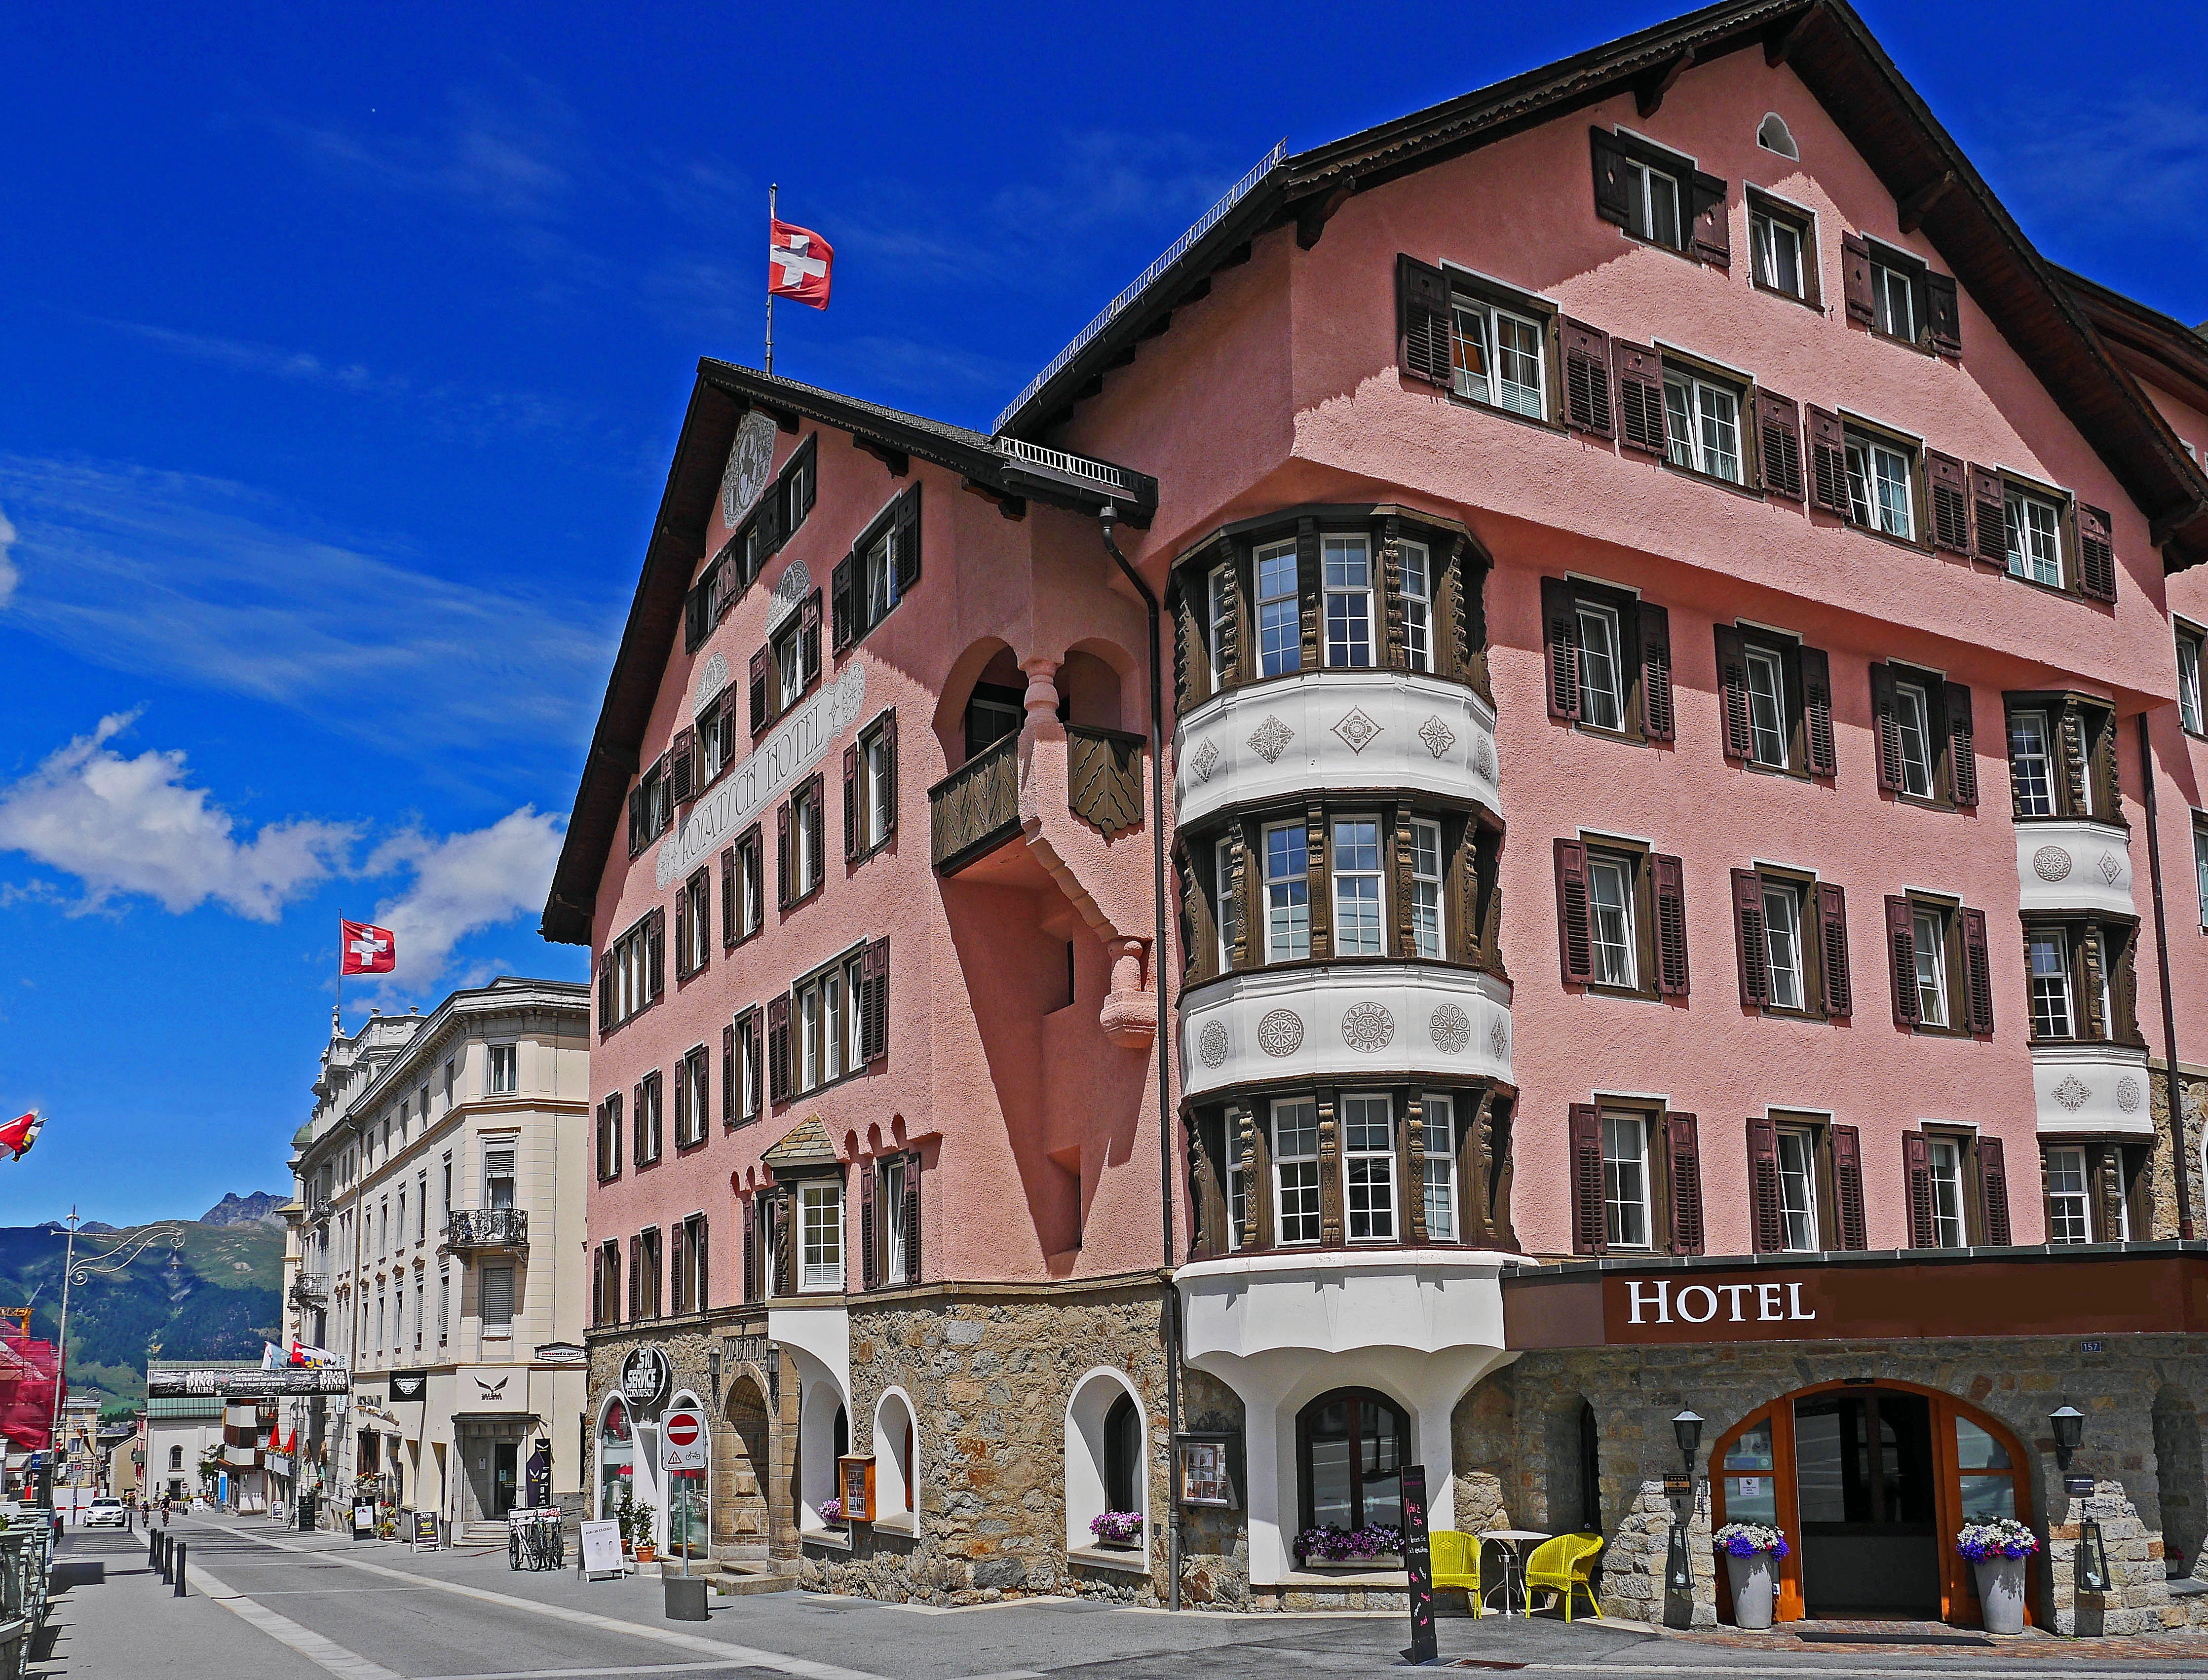
architecture, road, street, house, town, building, cityscape, downtown, landmark, facade, property, tourism, apartment, switzerland, estate, hotels, neighbourhood, winter sports, engadin, rh tikon, graub nden, main road, oberengadin, southeast switzerland, pontresina, svizzera, bernina pass, national pride, residential area, human settlement